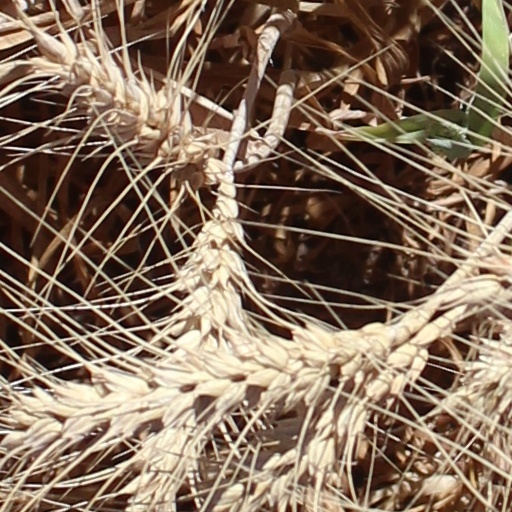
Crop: wheat